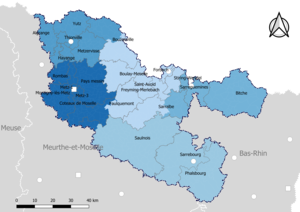
Carte du découpage cantonal du département de la Moselle, avec en surimpression les arrondissements (en nuances de bleu) - Carte arrêtée au 1er janvier 2019.
Jusqu'en mars 2015, le département de la Moselle comprenait 51 cantons. À la suite du redécoupage cantonal de 2014, le nombre de cantons est réduit à 27.